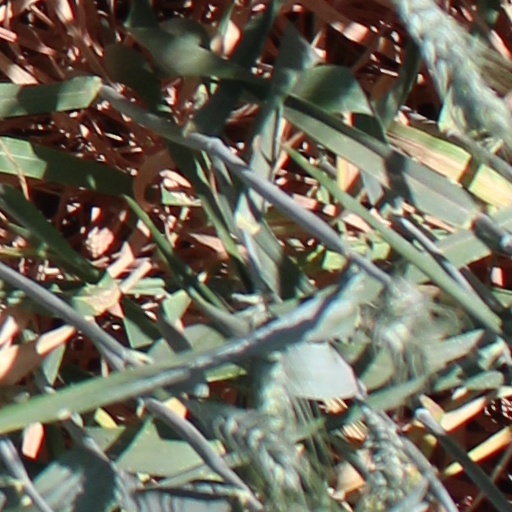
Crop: wheat